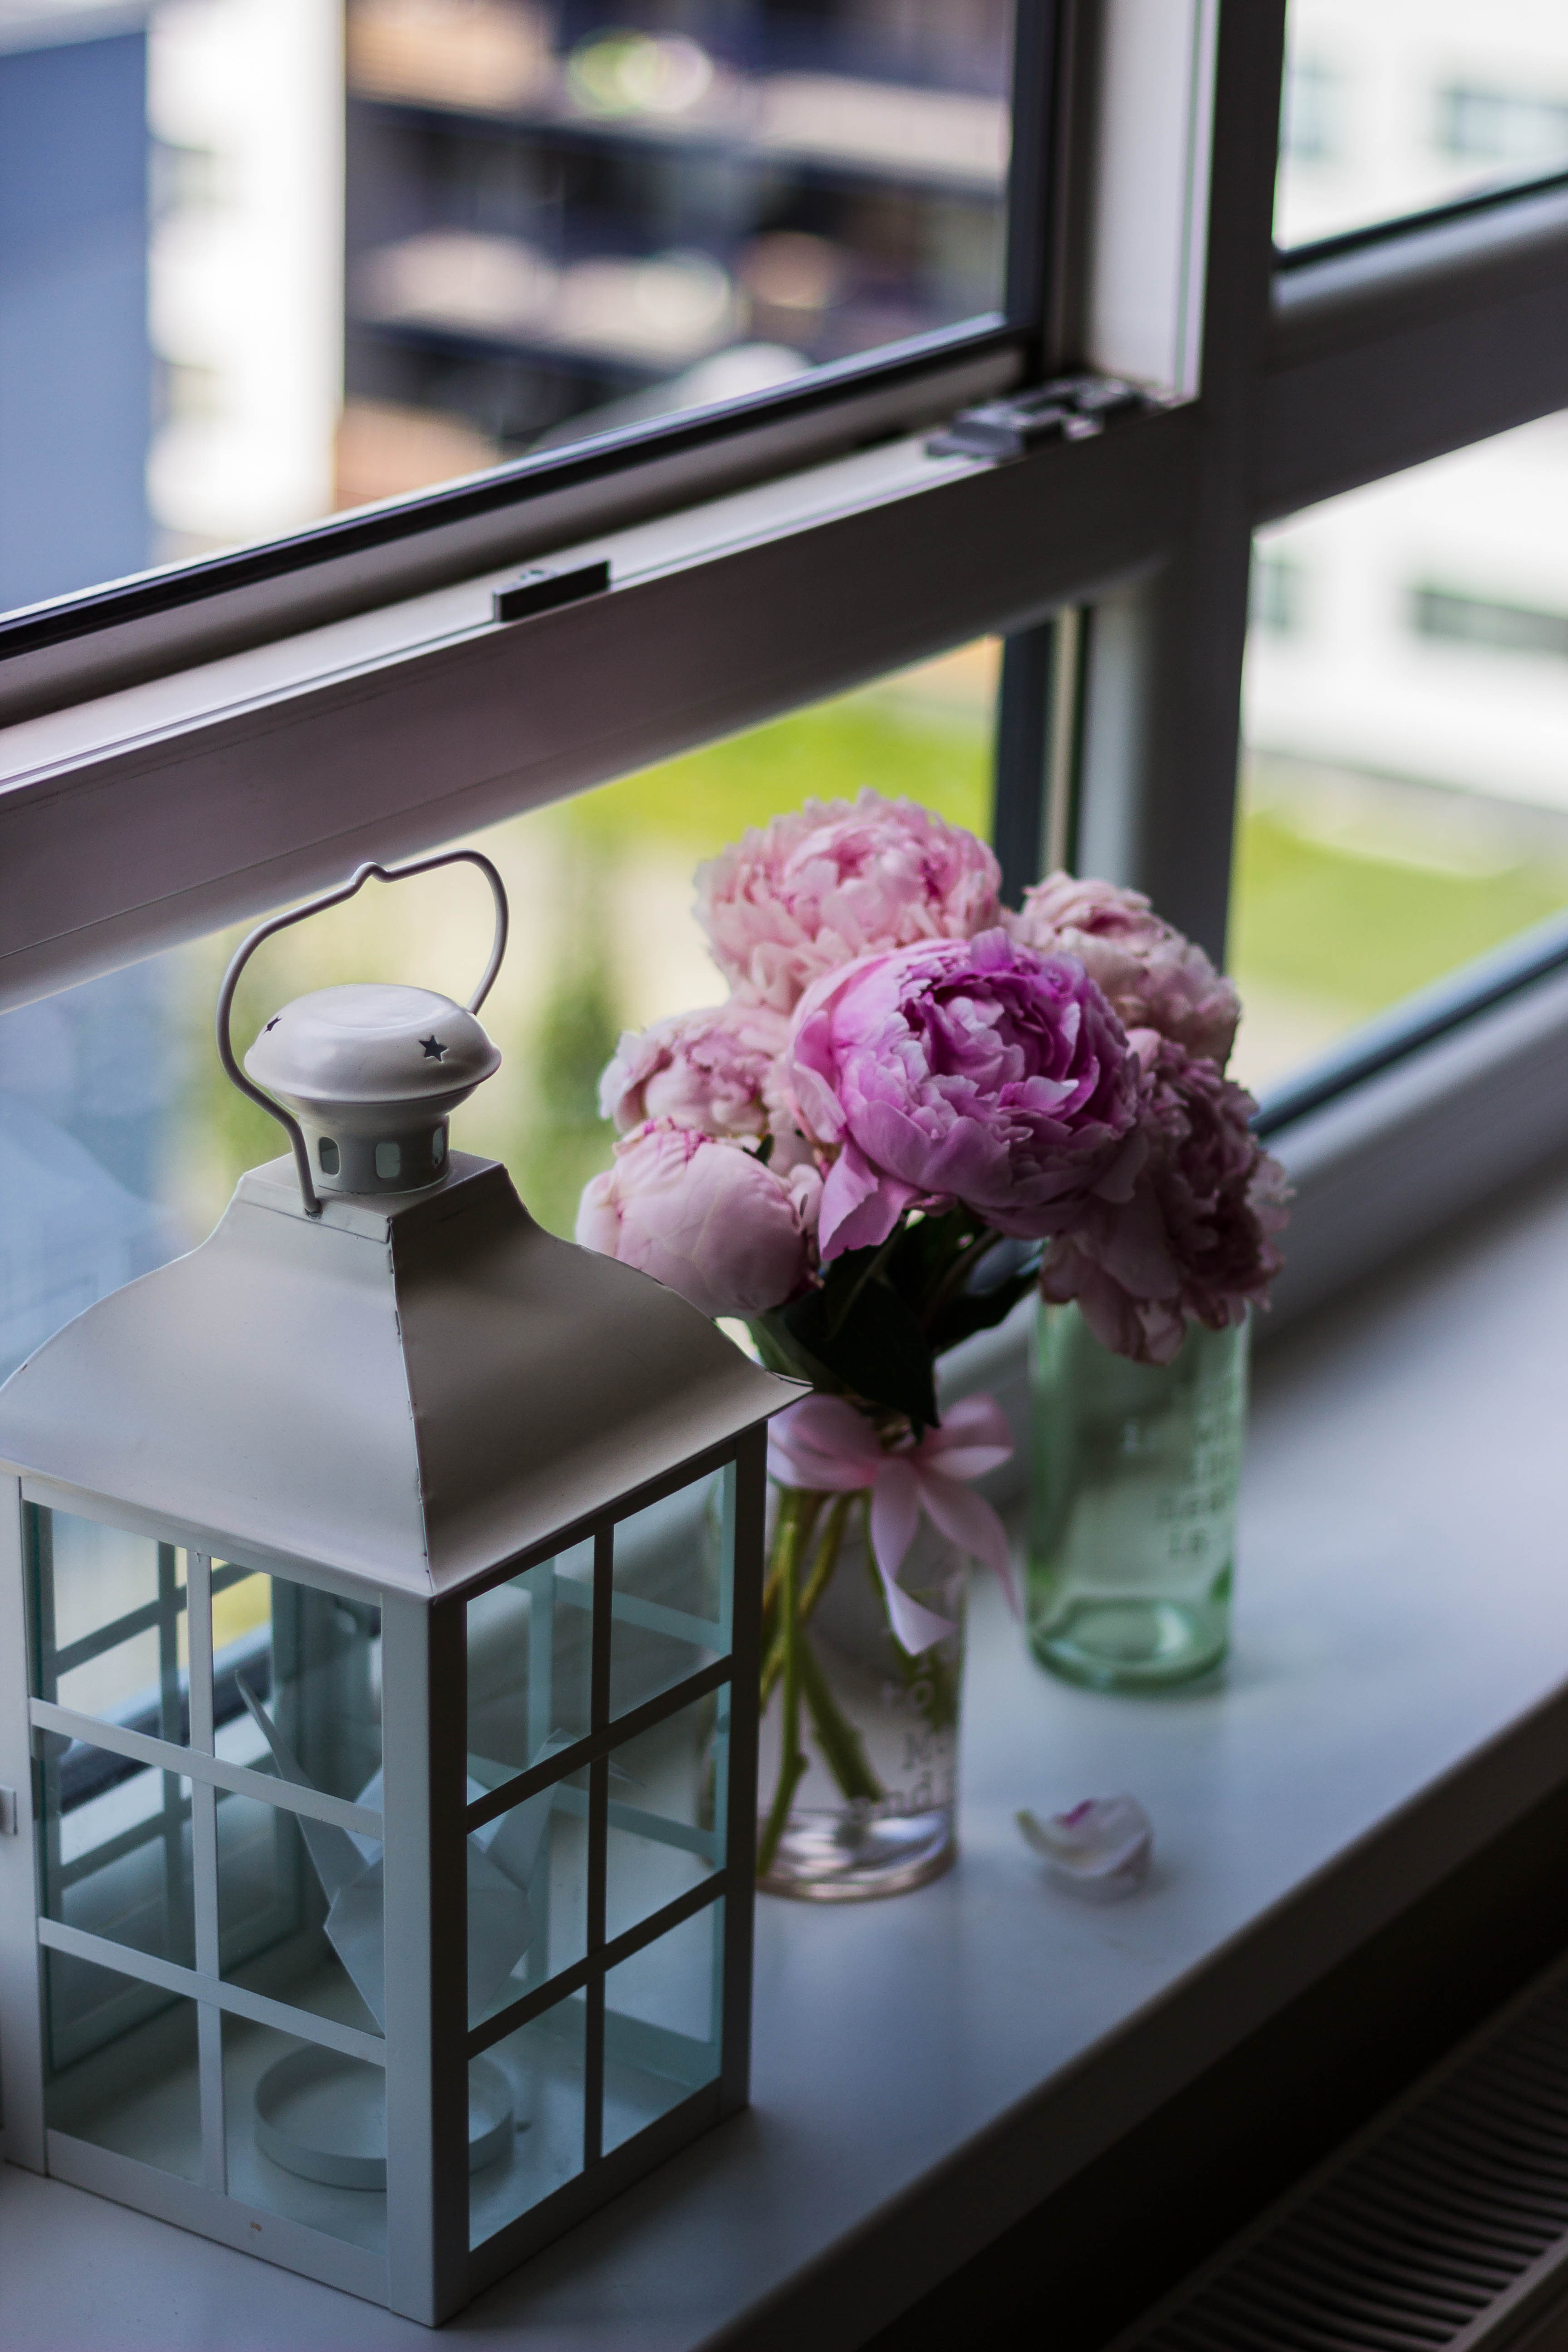
table, white, flower, window, glass, vase, decoration, lantern, color, furniture, room, lighting, flowers, interior design, design, floristry, window covering